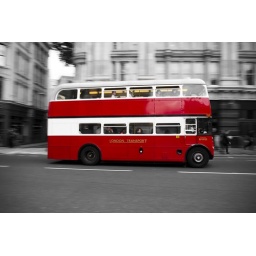
Bus in red and white